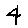
Label: 4